Nasser Saidi

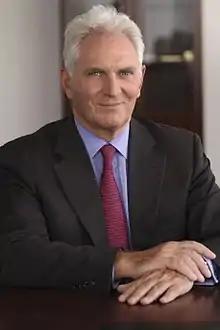

Nasser Saidi (born 7 October 1950) is a Lebanese politician and economist who served as the minister of economy and industry and the vice governor for the Lebanese central banks for several terms in the last decade of the 20th century.